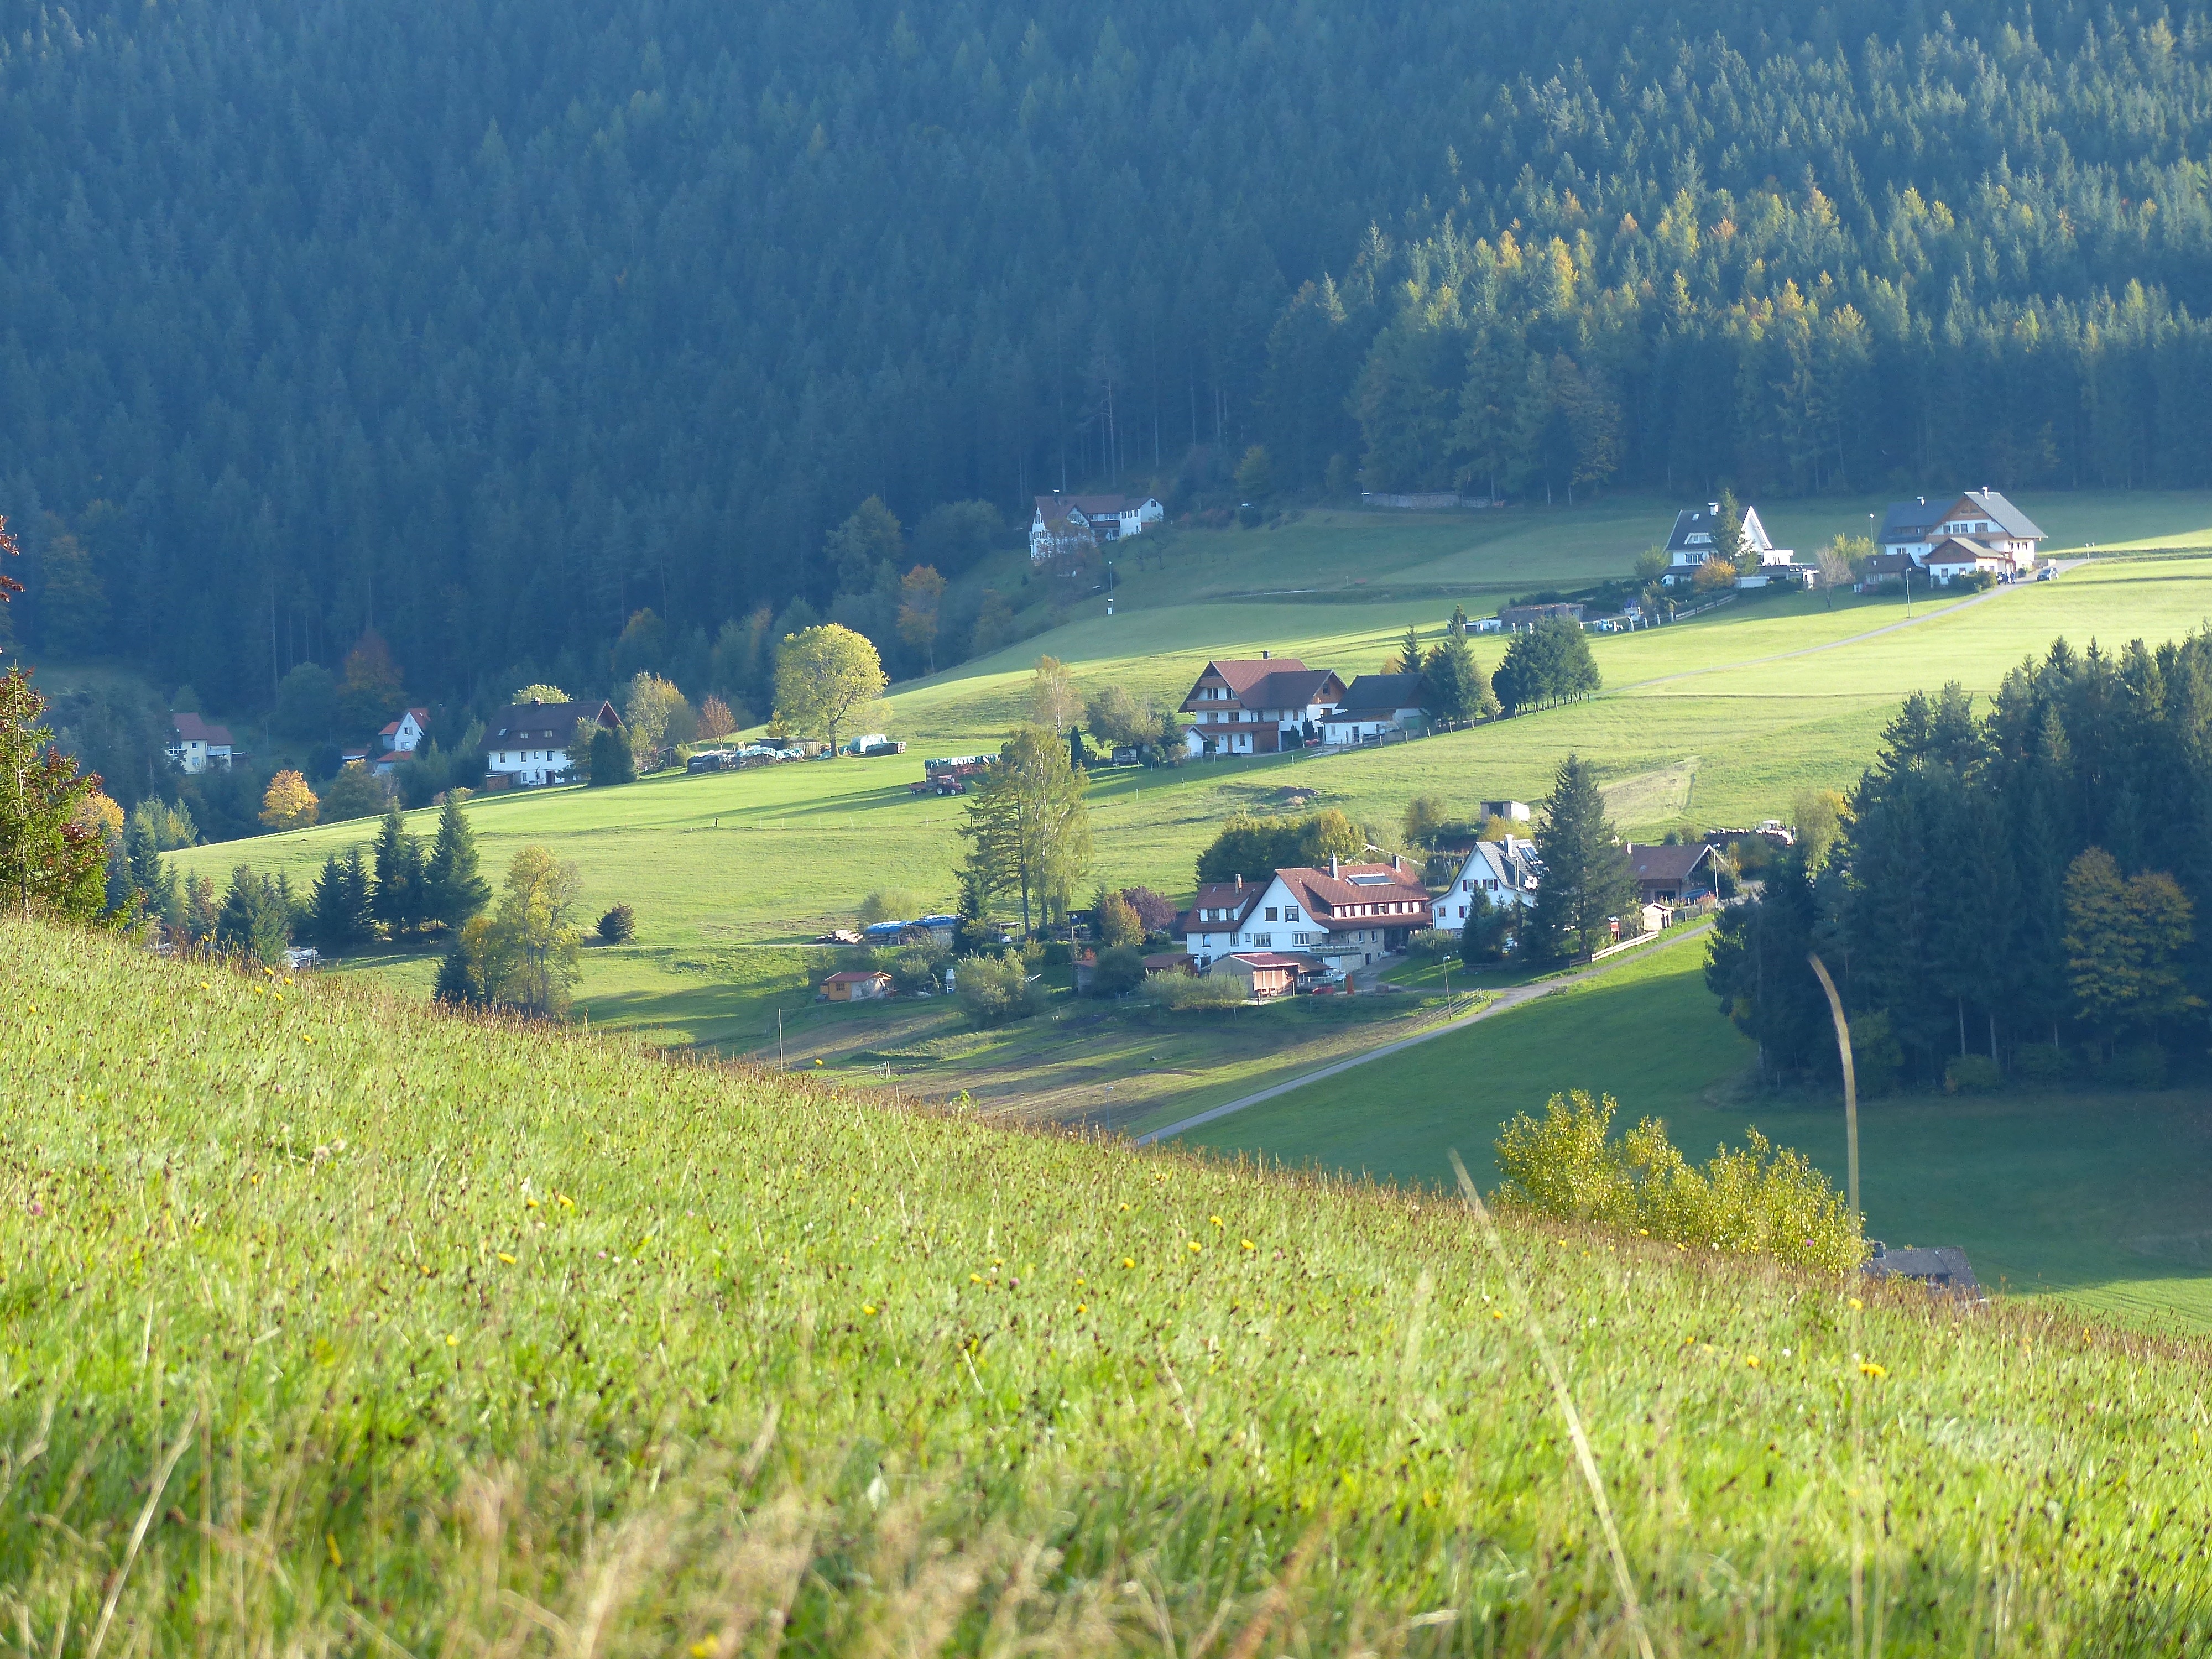
landscape, forest, grass, mountain, hiking, field, farm, meadow, fall, hill, lake, valley, mountain range, travel, foliage, europe, pasture, autumn, reservoir, black, agriculture, trees, leaves, alps, grassland, plateau, germany, schwarzwald, loch, baiersbronn, mitteltal, rural area, paddy field, aerial photography, geographical feature, mountainous landforms